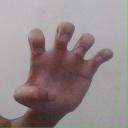
अक्षर: झ